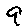
Label: 9